Anton Seidl

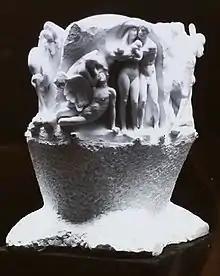
"Urn of Life"

He also had a significant role in the genesis of Edvard Grieg's "Lyric Suite". It started as Seidl's orchestrations of four pieces from Book V of Grieg's "Lyric Pieces", which he put together as "Norwegian Suite". While Grieg acknowledged the merit of the arrangements, he nevertheless chose to revise them in 1905, and published three of them, along with an arrangement of a fourth piece he made himself directly from the original piano score, into his own "Lyric Suite".